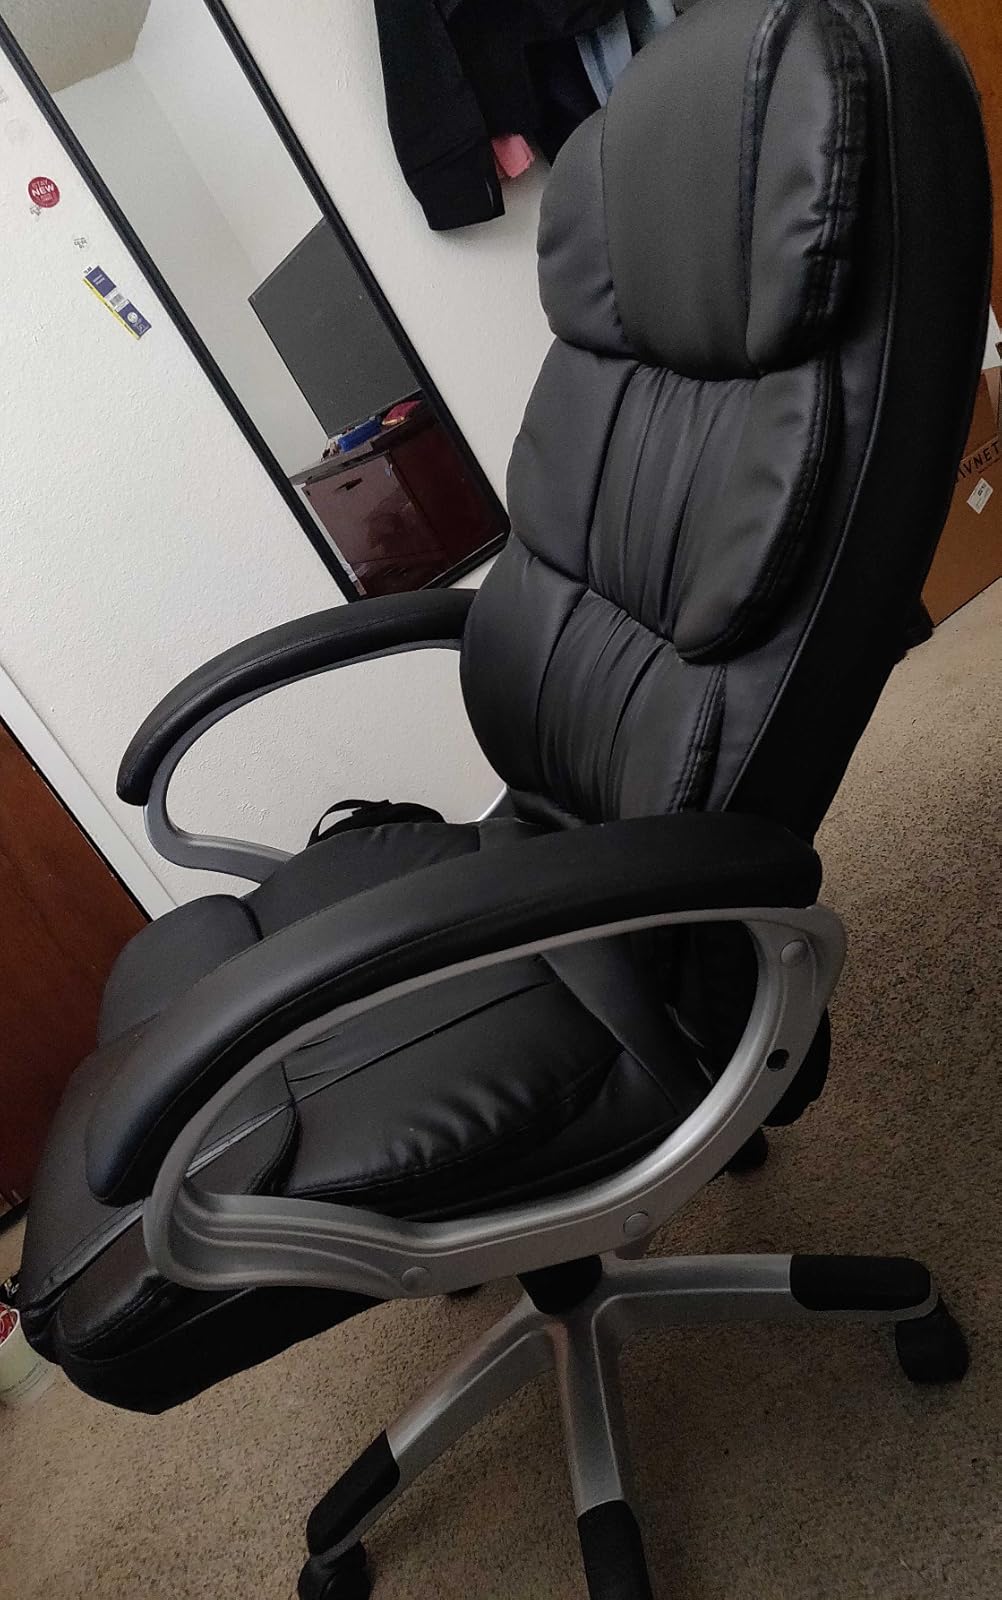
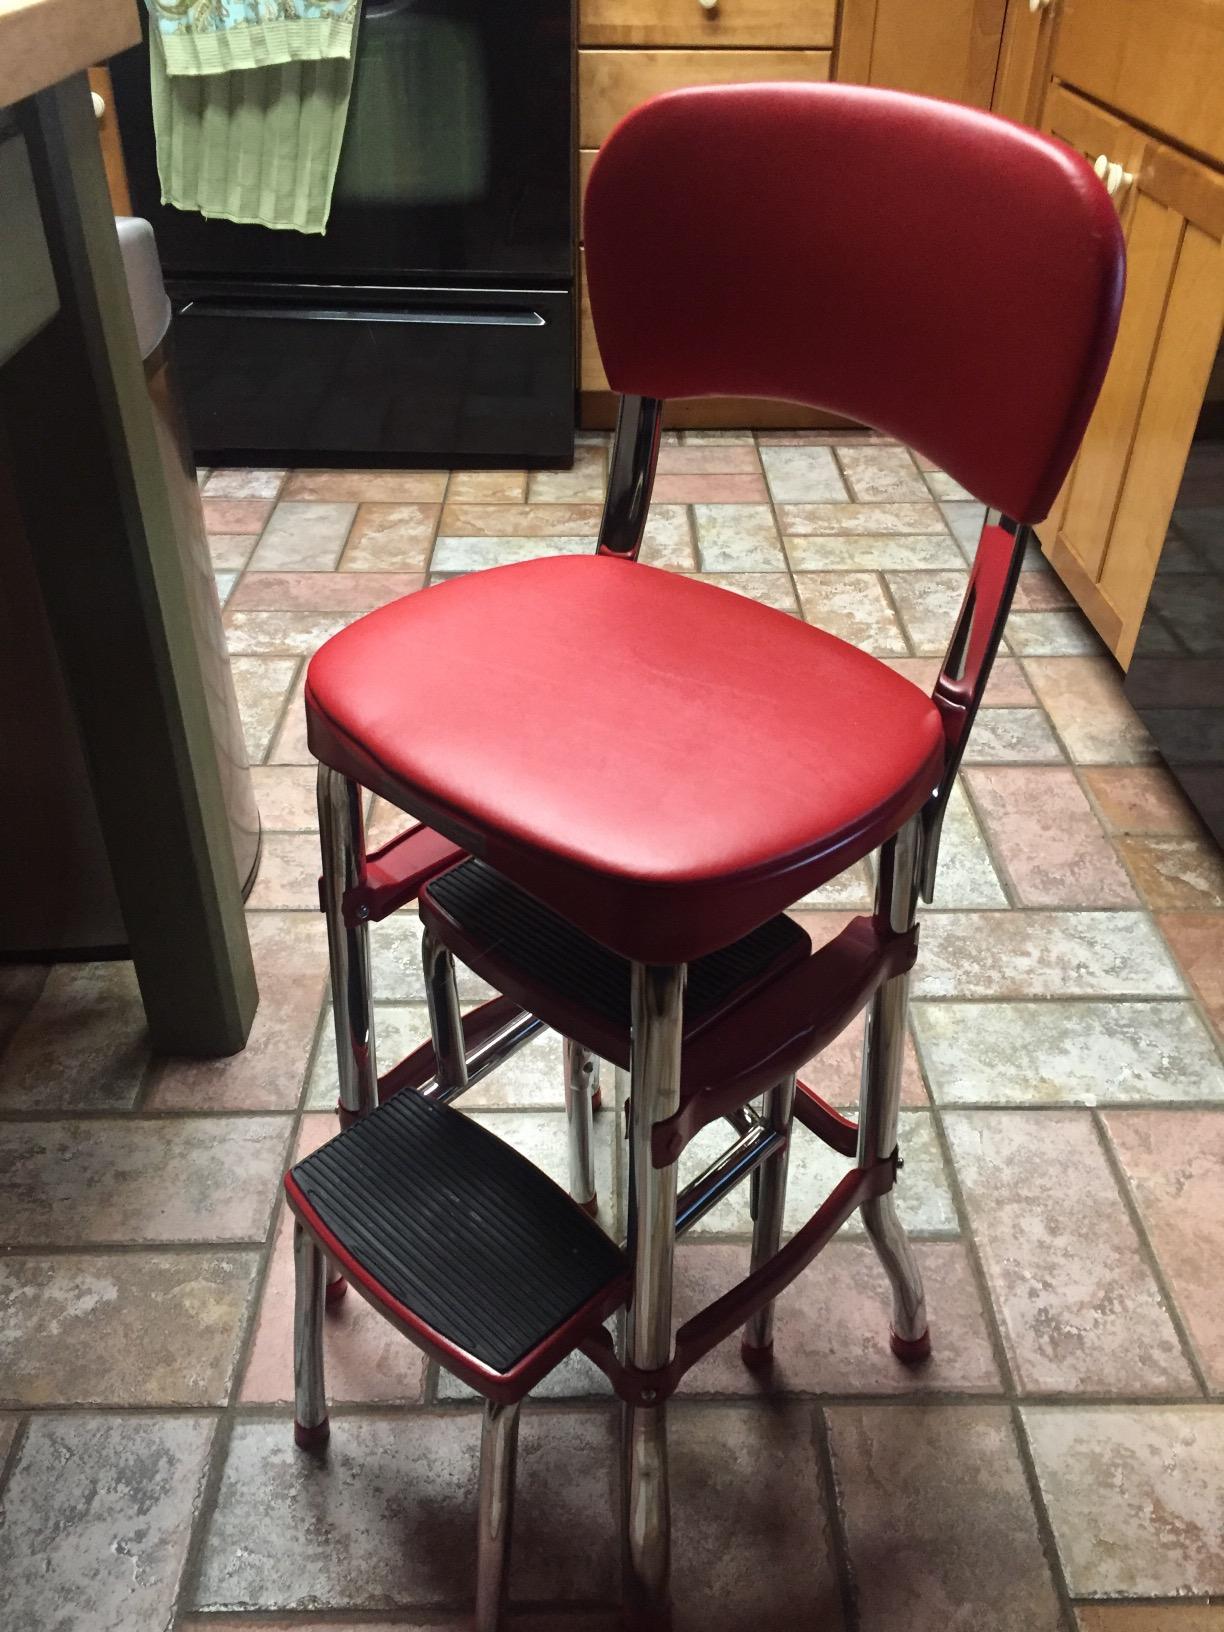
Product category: items_chair
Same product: no